Io non spezzo... rompo

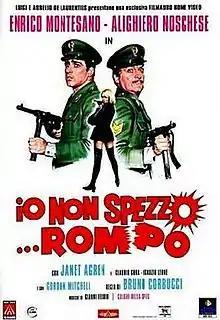
Film poster

Io non spezzo... rompo is a 1971 Italian comedy film directed by Bruno Corbucci. It was shown as part of a retrospective on Italian comedy at the 67th Venice International Film Festival.